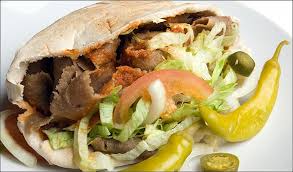
Yemek: kebap